Jorge Gotor

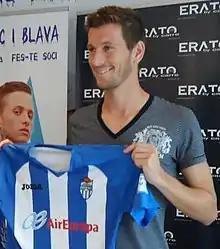

Jorge Gotor Blas (born 14 April 1987) is a Spanish professional footballer who plays for AD San Juan de Mozarrifar as a central defender.